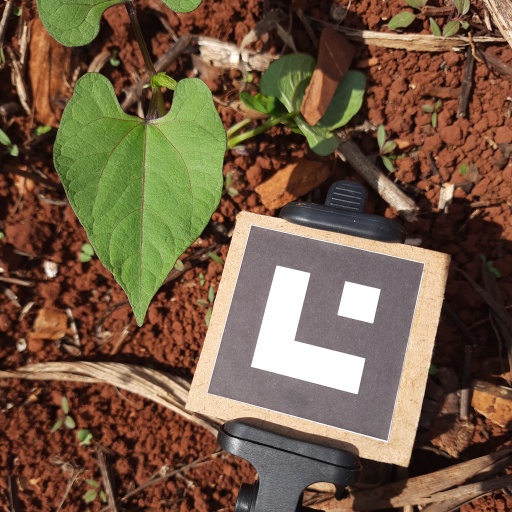
Observations: flat surface, no eating holes, under sunlight